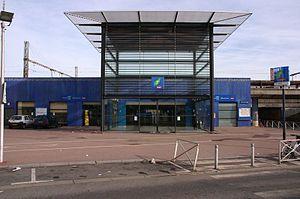
La gare de Savigny-le-Temple - Nandy est une gare ferroviaire française de la ligne de Paris-Lyon à Marseille-Saint-Charles, située sur le territoire de la commune de Savigny-le-Temple, dans le département de Seine-et-Marne, en région Île-de-France.